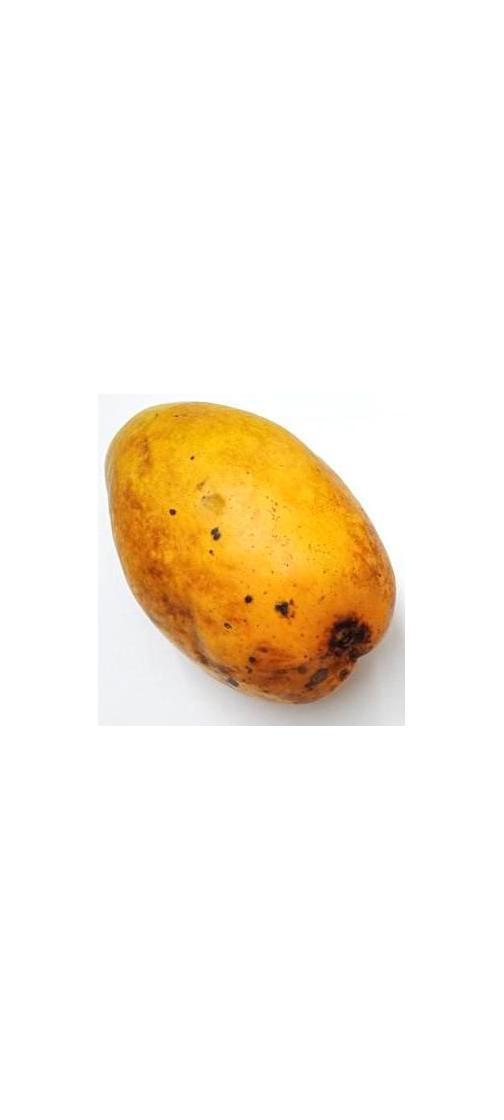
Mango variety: Bari-11